Venus and Adonis (Rubens, 1614)

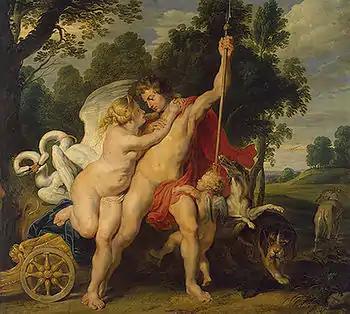
"Venus and Adonis" (c. 1614) by Rubens

Venus and Adonis is an oil on canvas painting by Peter Paul Rubens and his studio, executed "c." 1614, now in the Hermitage Museum, in Saint Petersburg. It is a version of an autograph work from 1609 now in the Museum Kunstpalast in Düsseldorf, replacing its rocky background with Venus's attribute of a golden chariot. A third version was in the Kaiser-Friedrich-Museum in Berlin until being destroyed during World War Two.